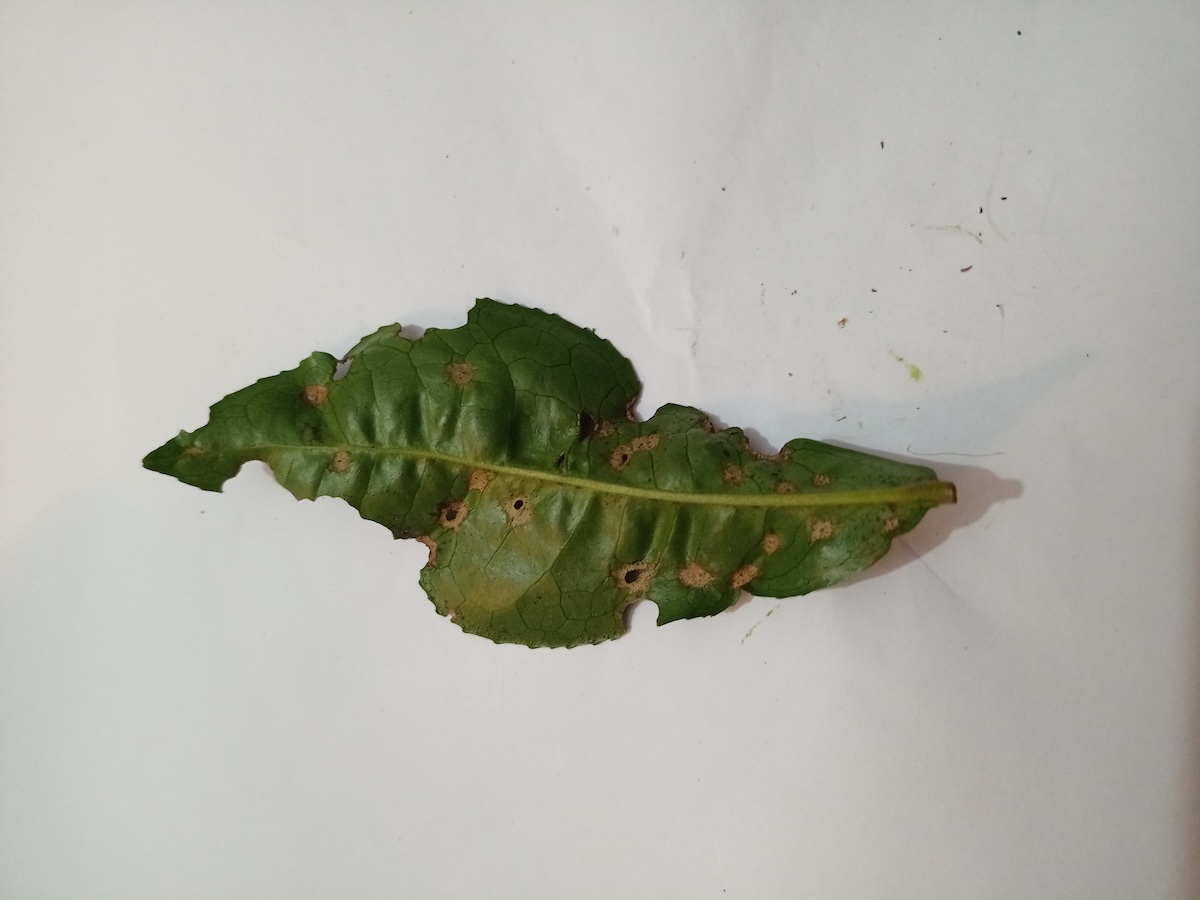
Label: Green mirid bug